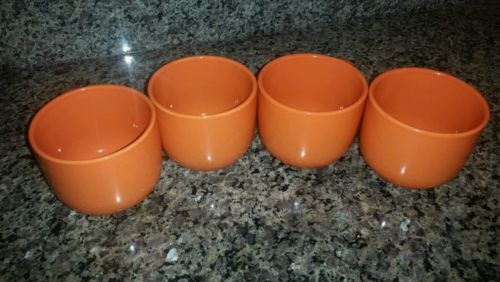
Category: mug